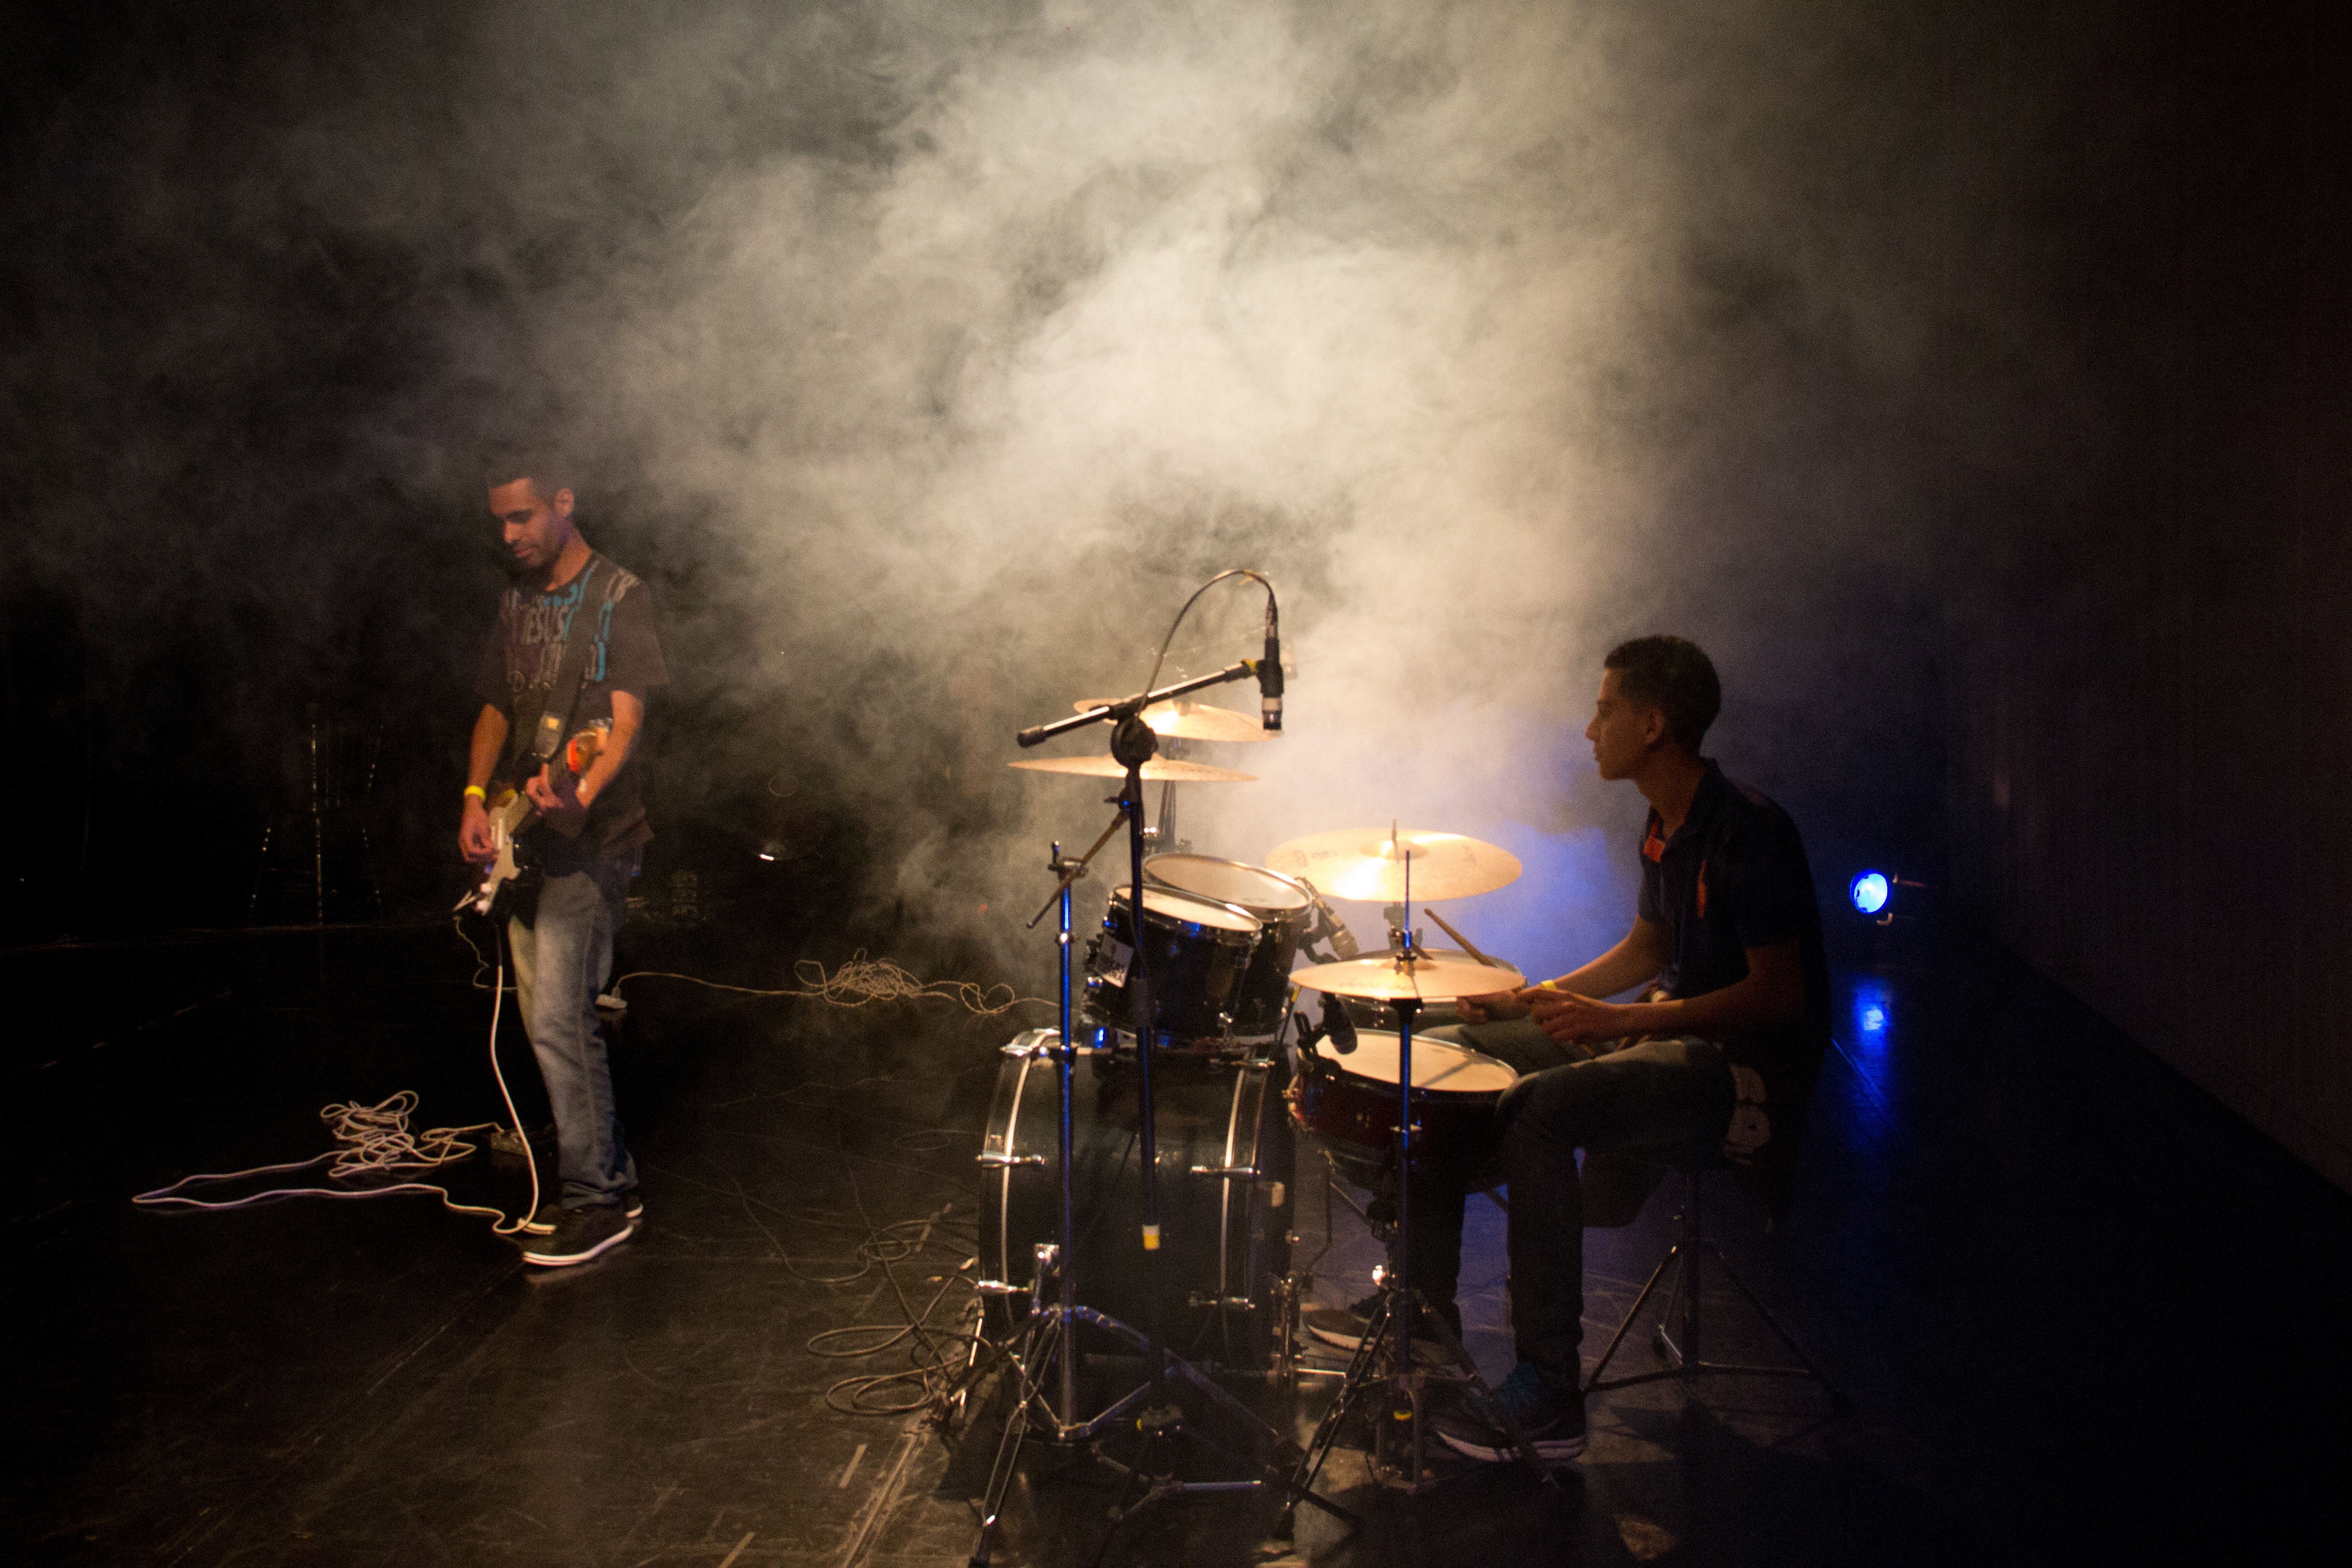
music, concert, instrument, artist, fire, darkness, performance art, stage, battery, performance, drummer, atmosphere of earth